Tom Quest

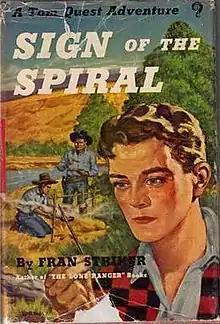
Volume 1

Tom Quest is the central character in a series of eight adventure novels for adolescent boys written by "Lone Ranger" series author Fran Striker. The first six novels were published by Grosset & Dunlap between 1947 and 1952. The series was later reprinted by Clover Books, when #7-8 were published. The six Grosset & Dunlap titles were issued in dust jacket; the Clover Books reprints and their two original titles have picture covers and no dust jackets. The plot of volume #8 was lifted from Striker's "Gene Autry and the Redwood Pirates."